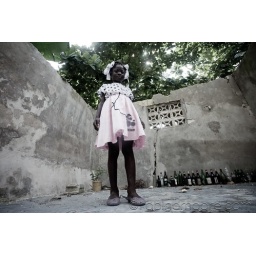
A girl stands in what used to be her house - destroyed in the January 12 2010 earthquake